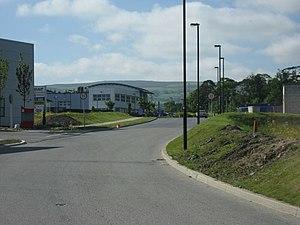
Baldonnel est une localité du Comté de Dublin en Irlande.